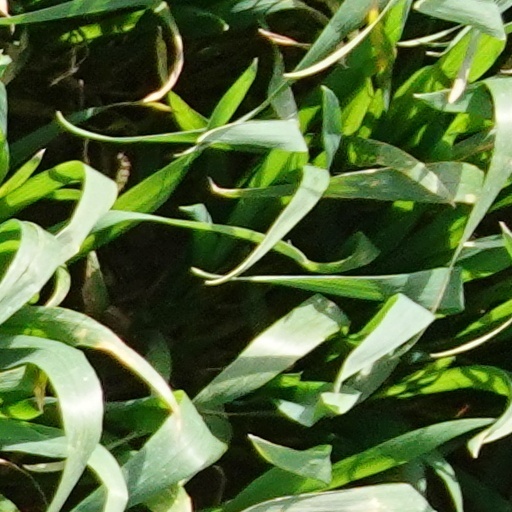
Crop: wheat